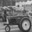
Label: tractor